Nebraska State Capitol

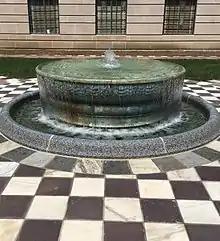
Southeast courtyard fountain, 2017.

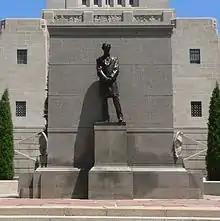
Daniel Chester French (sculptor) and Henry Bacon (architect). Lincoln Monument. 1912.

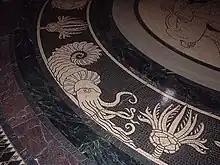
Hildreth Meiere. Ammonite and crinoid, floor detail. 1928. Rotunda.

The names of the ninety-three counties of Nebraska are inscribed along the top of the base of the capitol and are loosely grouped by number of letters per name. Directly above the county names, twenty-one panels (eighteen bas-reliefs, three pierced) represent the creation of law. The panels are best observed from the promenade, beginning on the northwest corner of the building: